List of east–west roads in Toronto

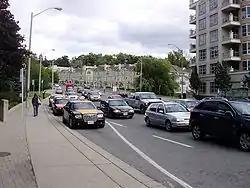
Looking east on York Mills Road from Yonge Street

Lawrence Avenue is named after the Lawrence family, who immigrated from Yorkshire in 1829 and bought property on the east side of Yonge Street north of the Fourth Concession Road. Peter Lawrence, who served as Justice of the Peace for the village of Eglinton beginning in 1836, purchased the farm. Jacob Lawrence established a mill at Bayview Avenue in 1845. The property was sold in 1907 to Wilfred Dinnick, who developed a garden suburb that he named Lawrence Park in honour of the family. The road remained a sod road until the 1920s before being developed as part of the development.